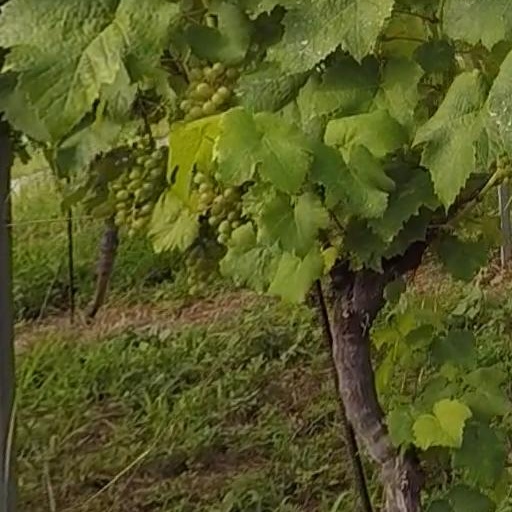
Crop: grape